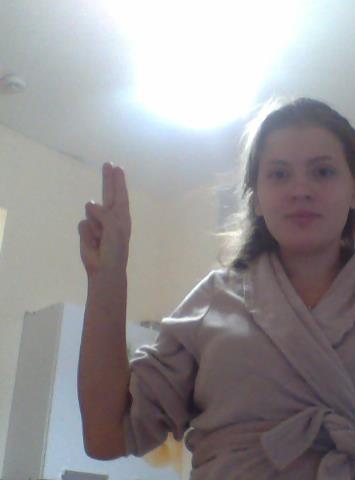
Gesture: two_up